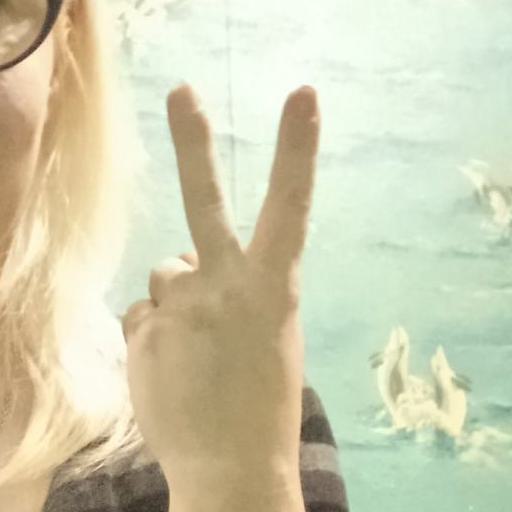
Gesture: peace_inverted